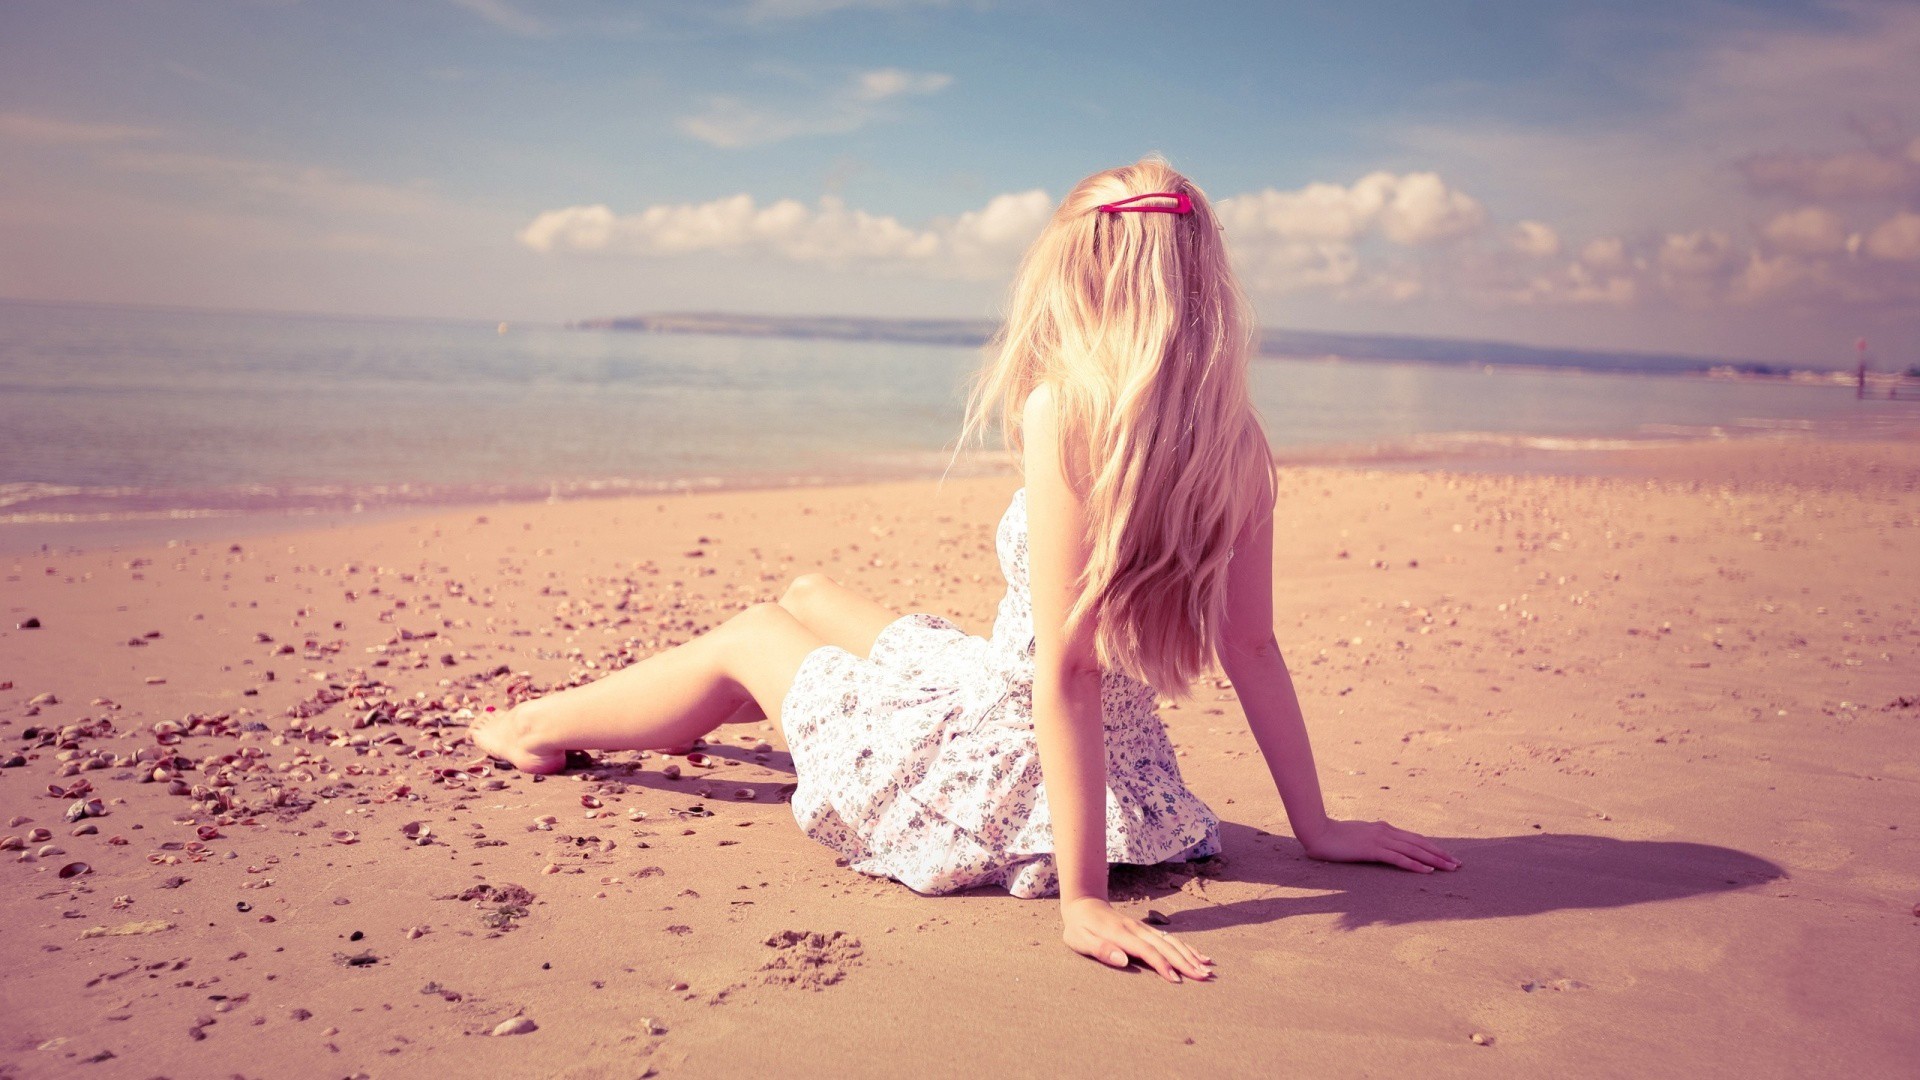
women, lady, model, person, photography, wallpaper, cloud, sky, hairstyle, leg, People in nature, beach, People on beach, flash photography, wood, happy, sunlight, thigh, horizon, landscape, fun, sunset, barefoot, wind wave, long hair, human leg, calm, leisure, shore, surfer hair, sand, blond, brown hair, sitting, coast, travel, foot, wave, knee, bikini, dusk, ocean, physical fitness, tropics, evening, stock photography, vacation, rock, sunrise, aeolian landform, sun tanning, photo shoot, sea